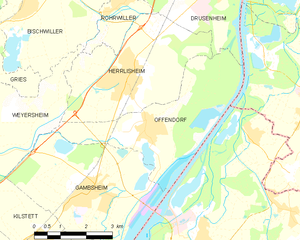
Carte des communes françaises